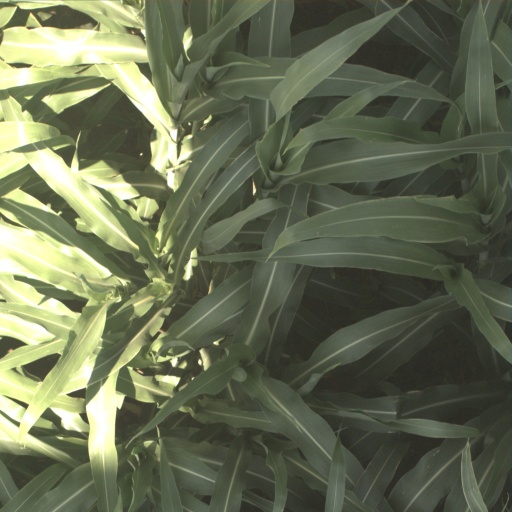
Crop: sorghum